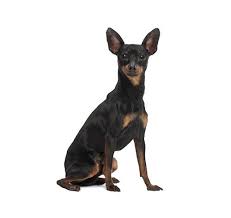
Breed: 561-n000127-miniature_pinscher